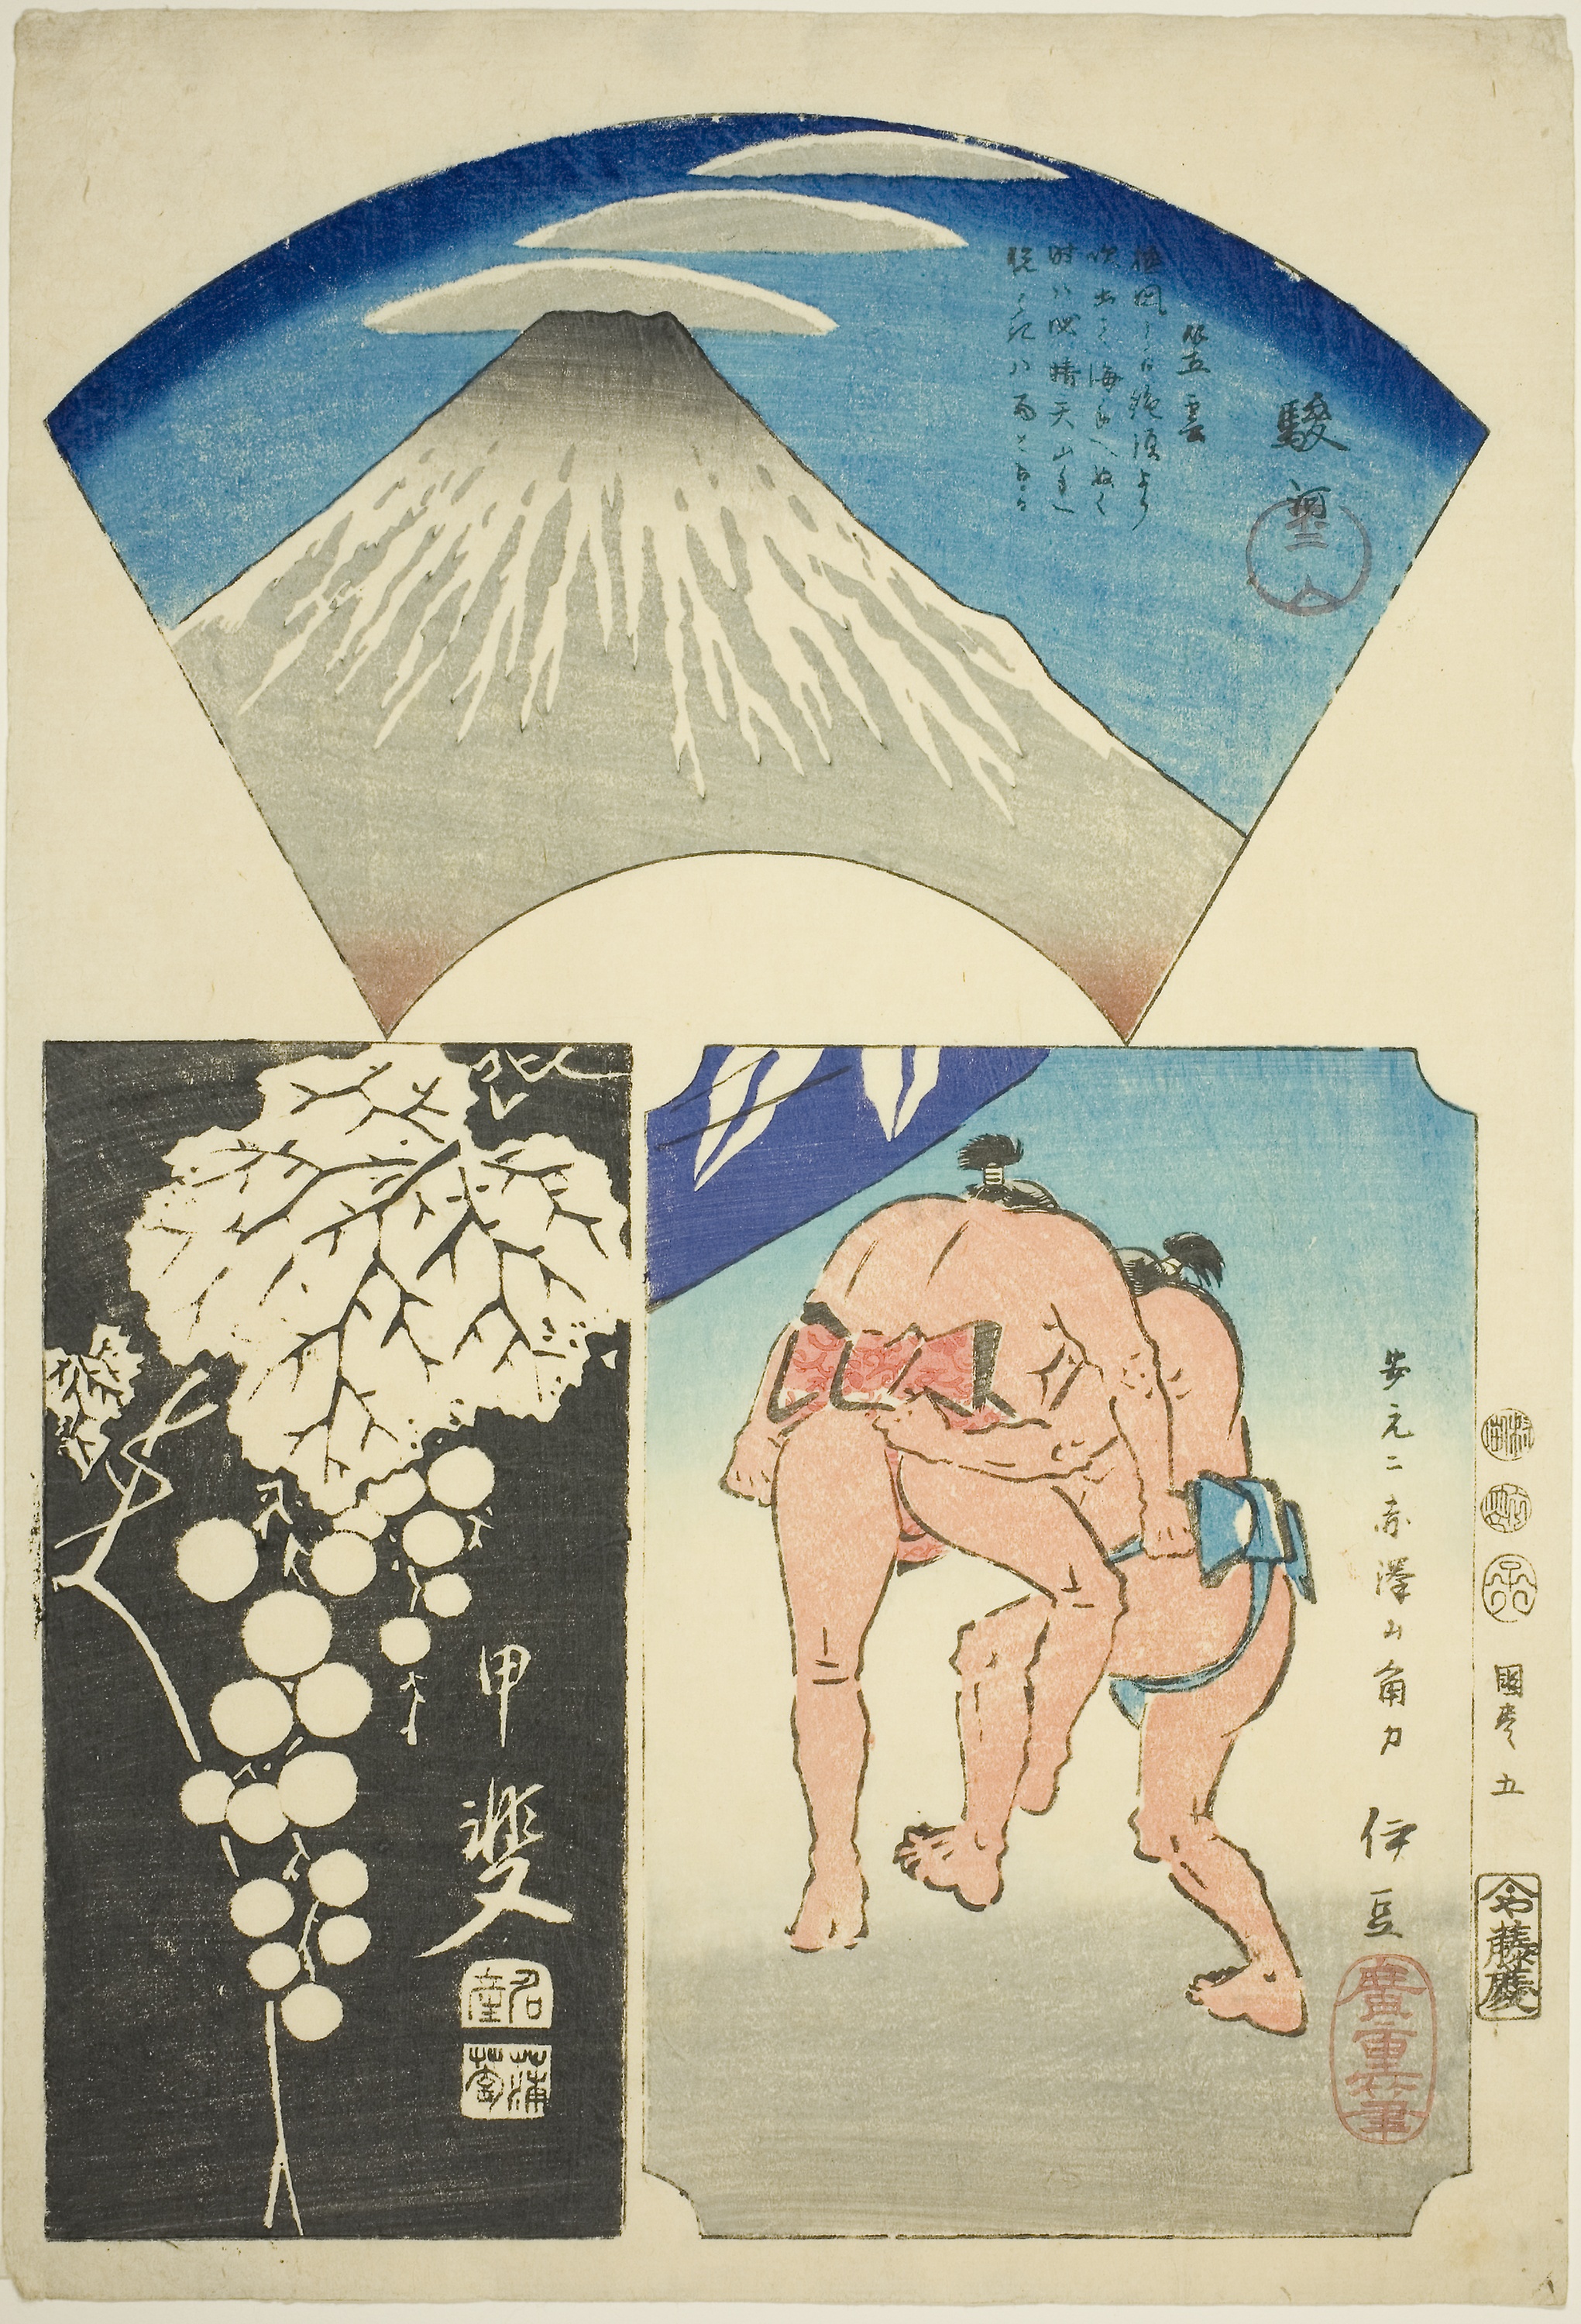
illustration, text, umbrella, art, paper, printmaking, paper product